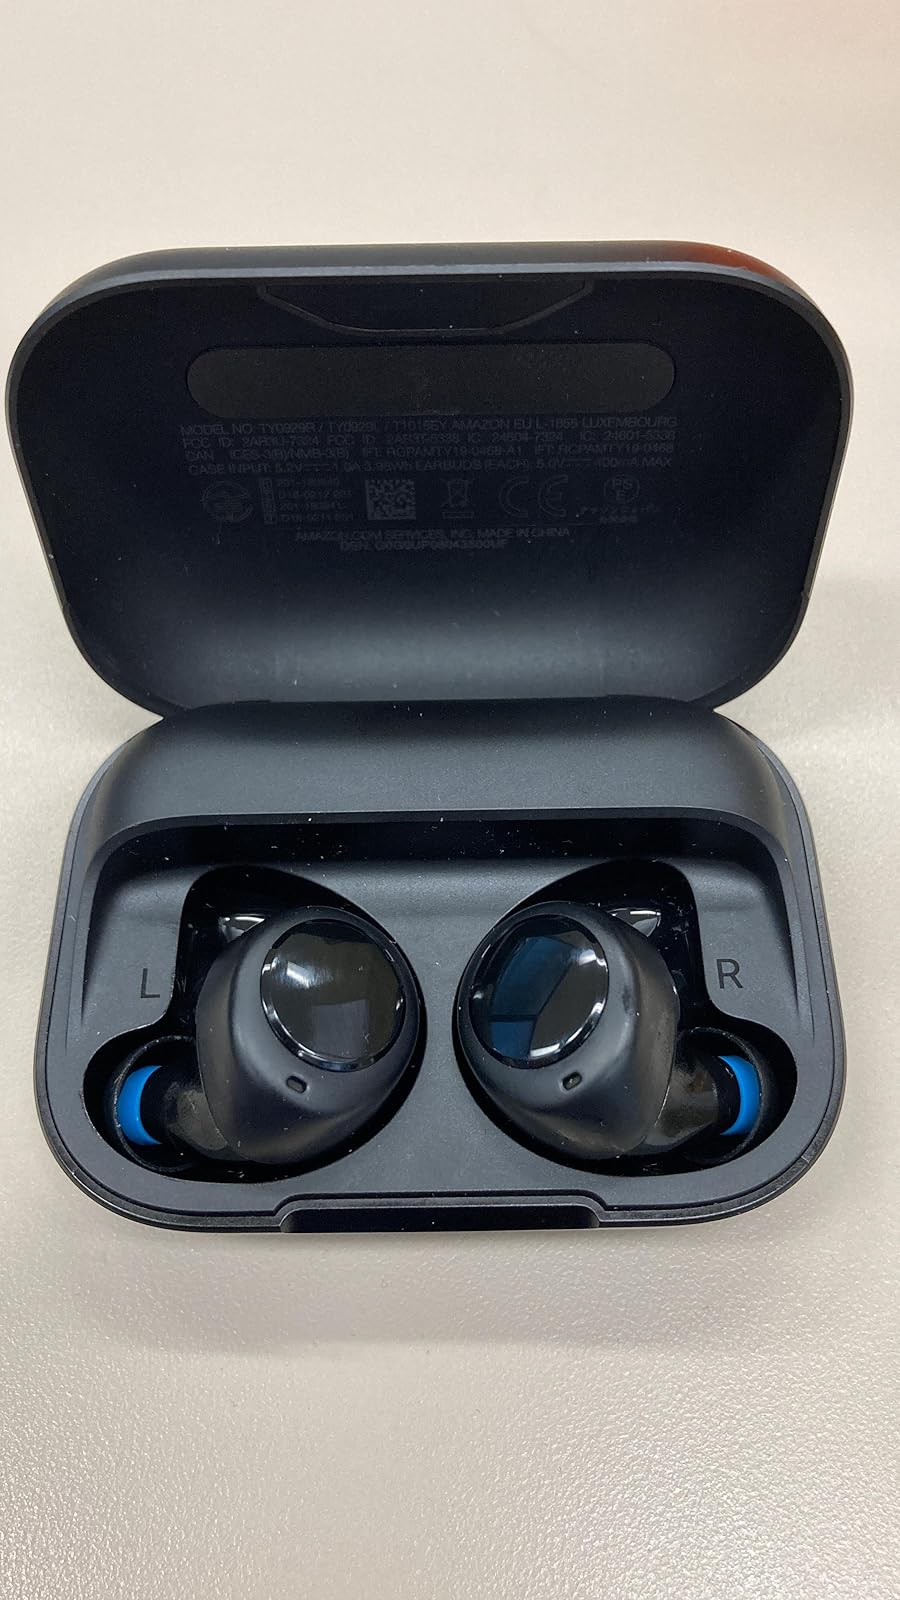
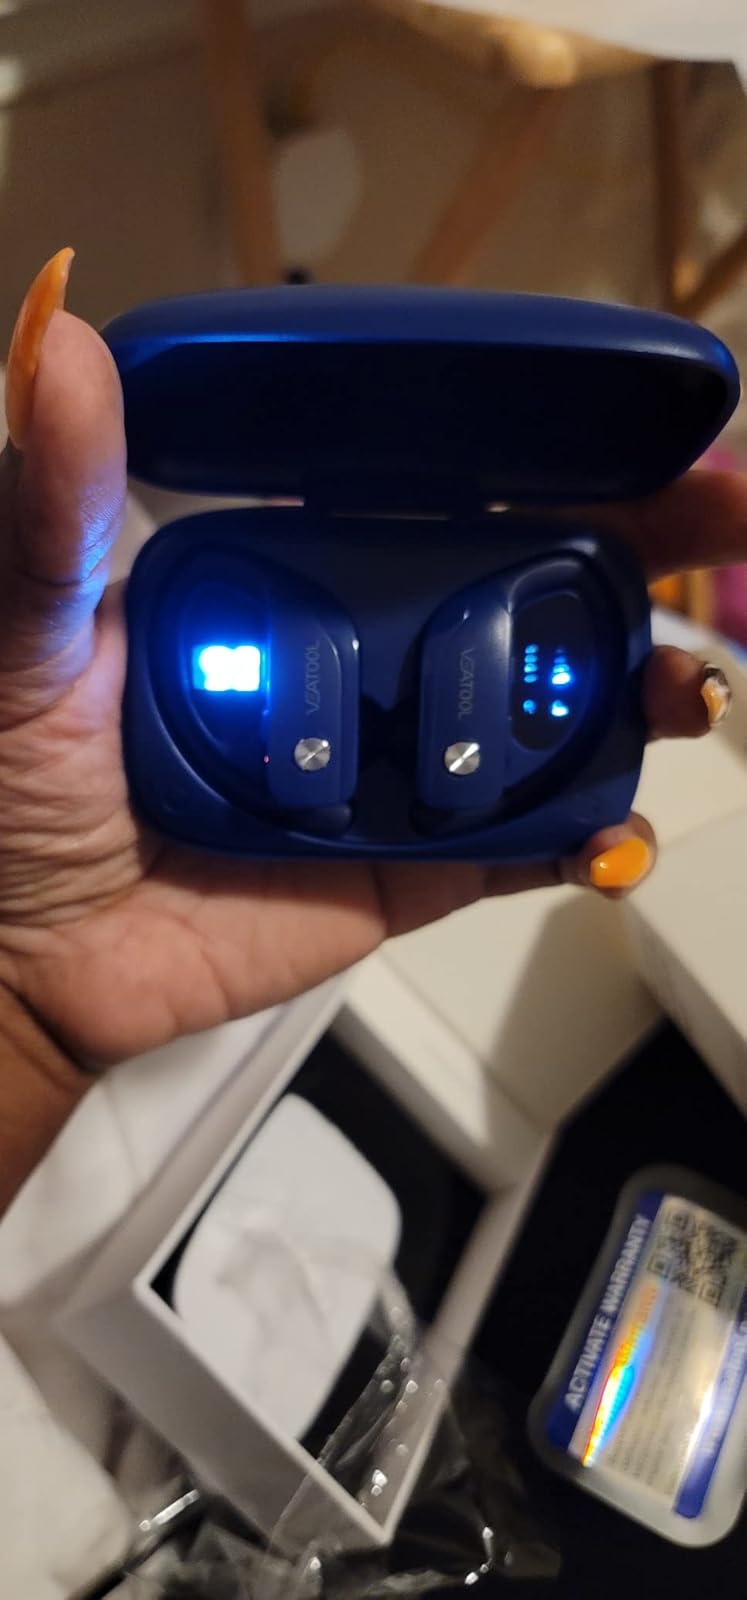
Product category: earbuds
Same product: no